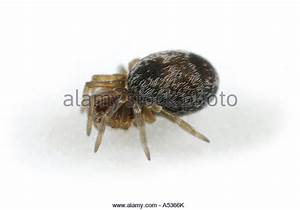
Label: spider